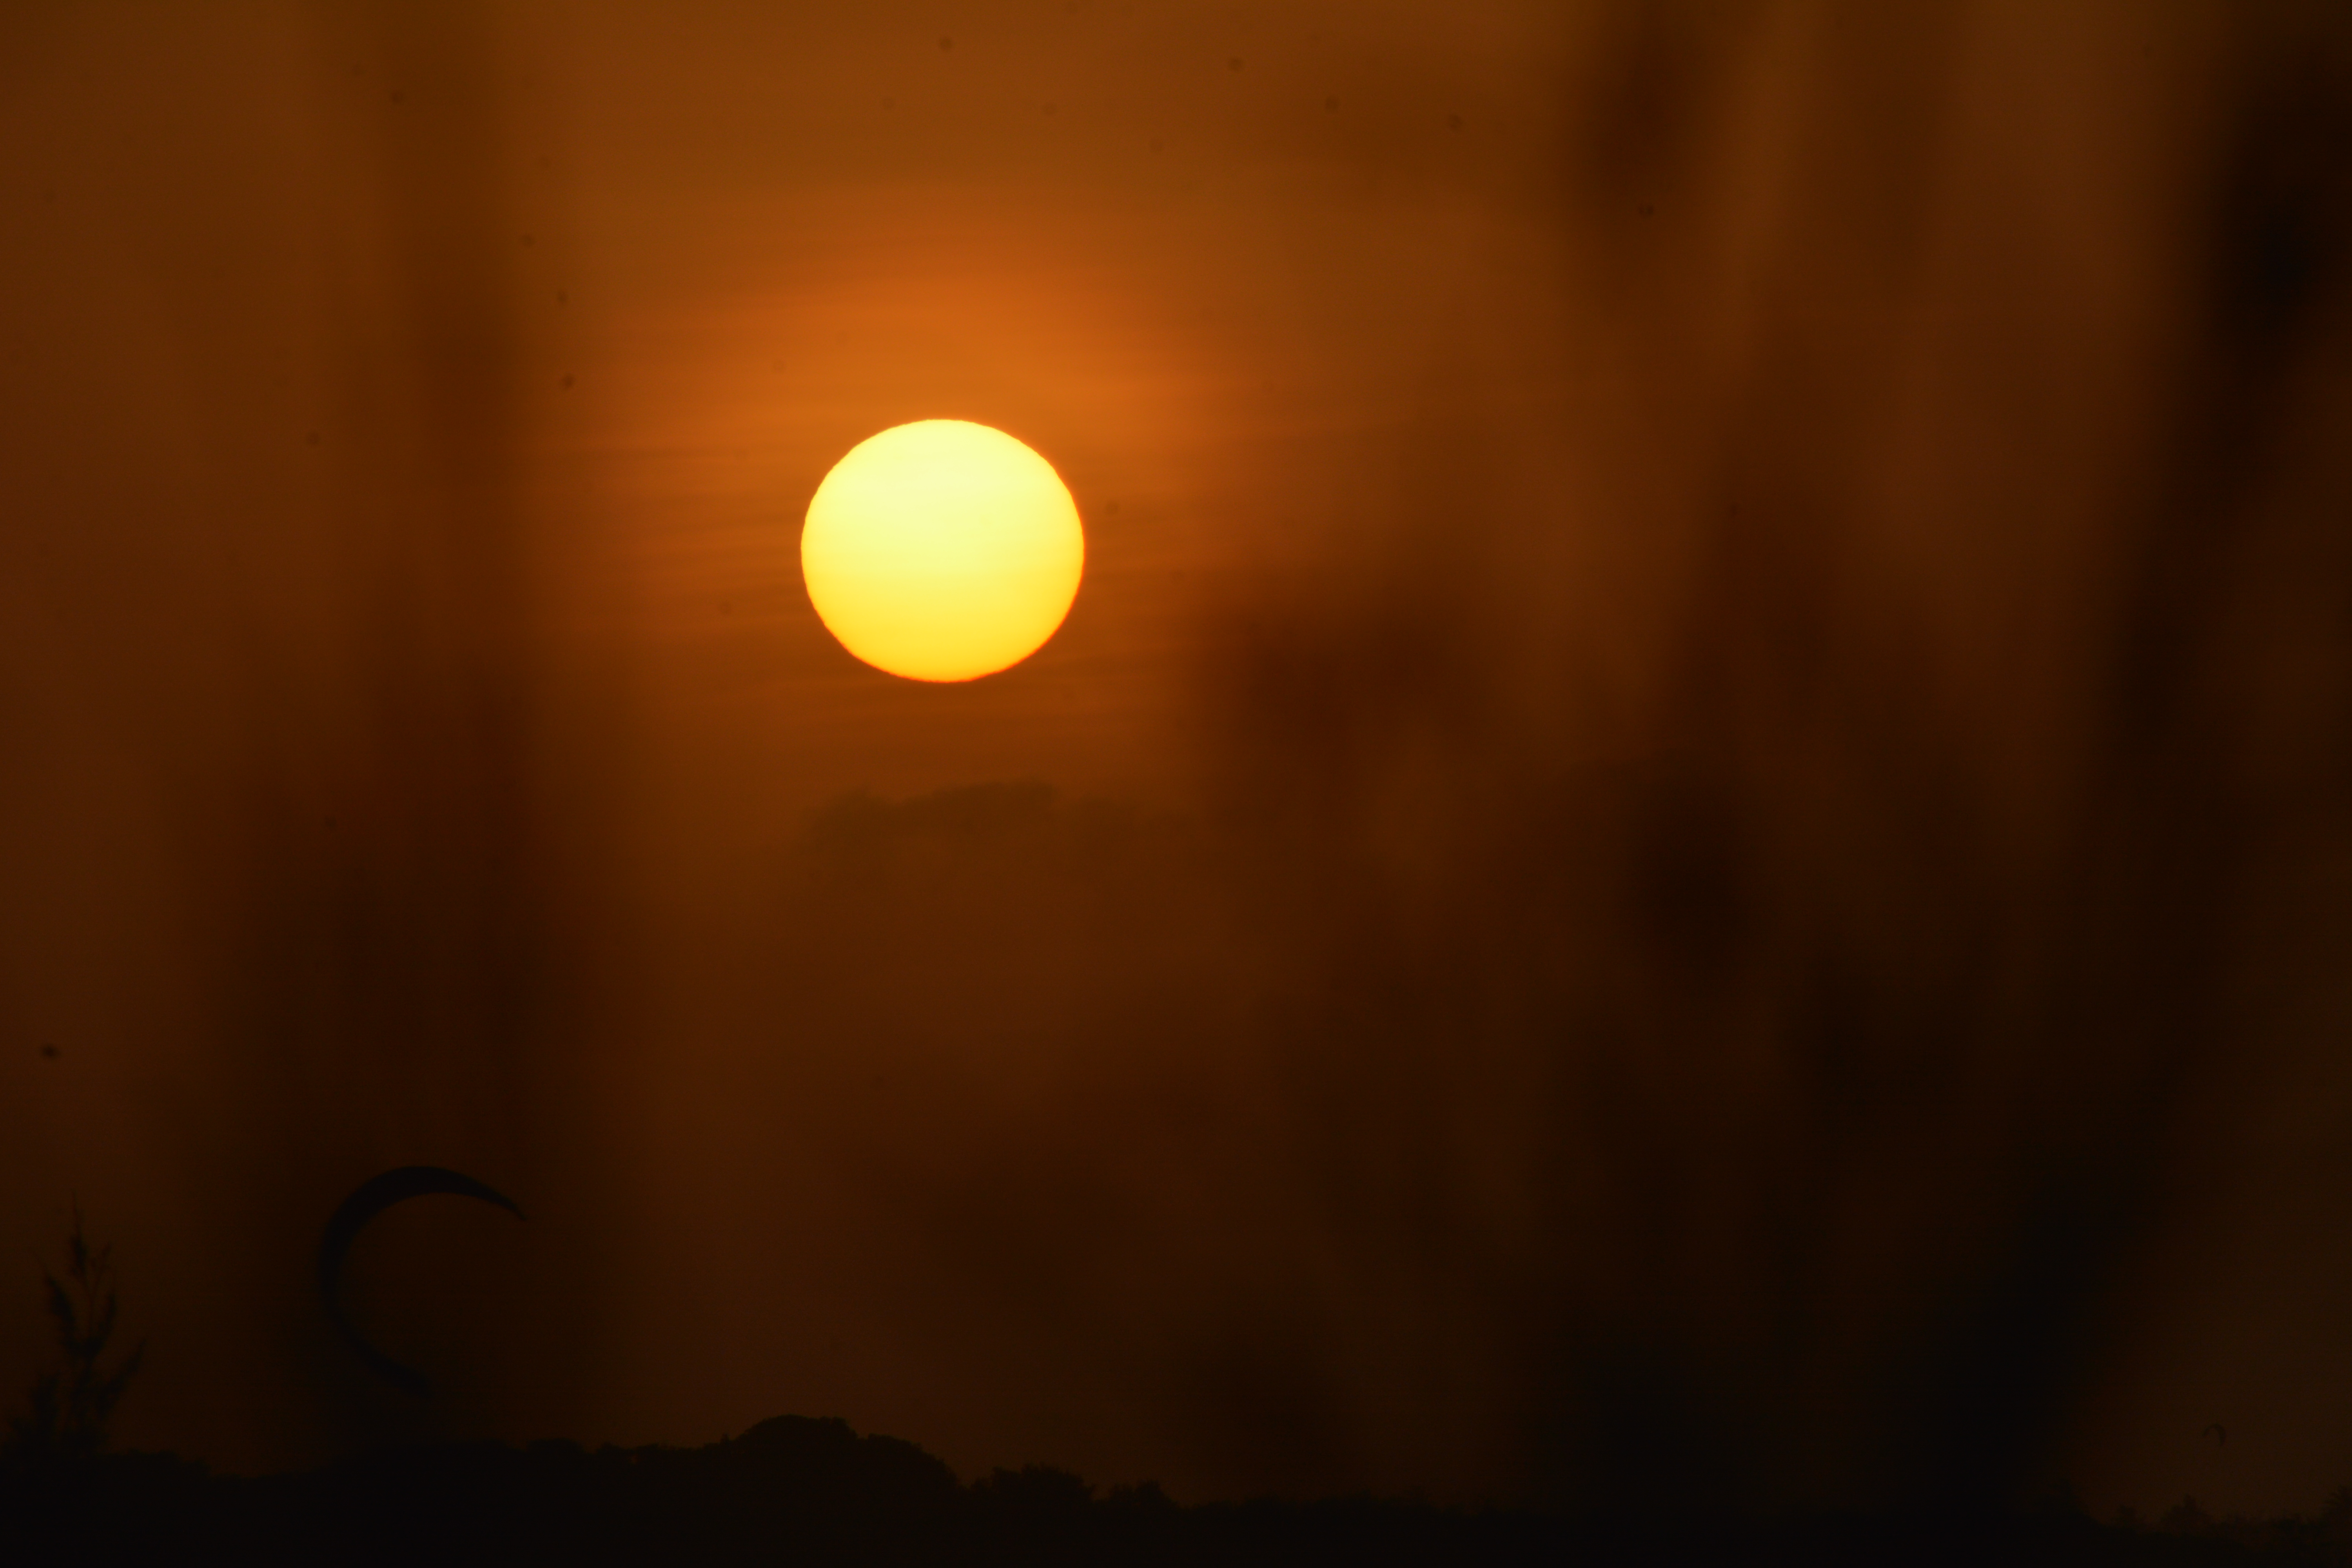
moon, sky, orange, atmospheric phenomenon, light, yellow, cloud, morning, sunset, sun, sunrise, atmosphere, heat, horizon, sunlight, evening, astronomical object, tree, night, calm, wood, dawn, meteorological phenomenon, darkness